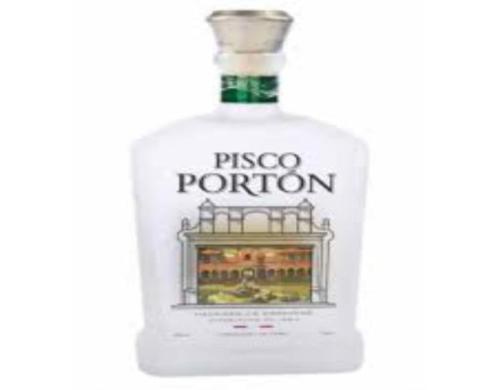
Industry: Food